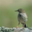
Label: bird